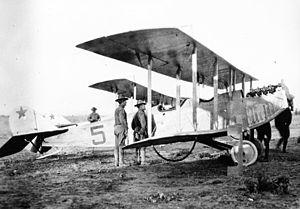
Antony Habersack Jannus est un aviateur américain pionnier du transport aérien. Avant la Première Guerre mondiale, il est célèbre pour ses exploits et, en 1912, il pilote l'appareil qui largue le premier parachutiste se lançant depuis un avion. Le 1ᵉʳ janvier 1914, en Floride, Jannus assure le premier vol commercial de l'aviation civile dans un engin plus lourd que l'air, sur le trajet Tampa-St. Petersburg. Il meurt à 27 ans en Russie lorsque son avion s'écrase dans la mer Noire au large de Sébastopol.